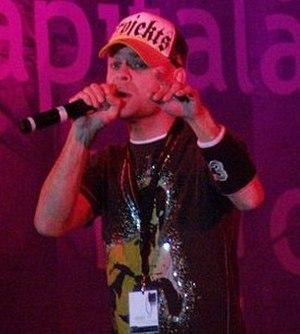
Brian Lee Harvey est un chanteur anglais. Il fut le leader du boys band East 17.